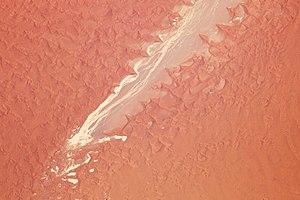
La Sesriem est une rivière ayant creusé un canyon, en Namibie.